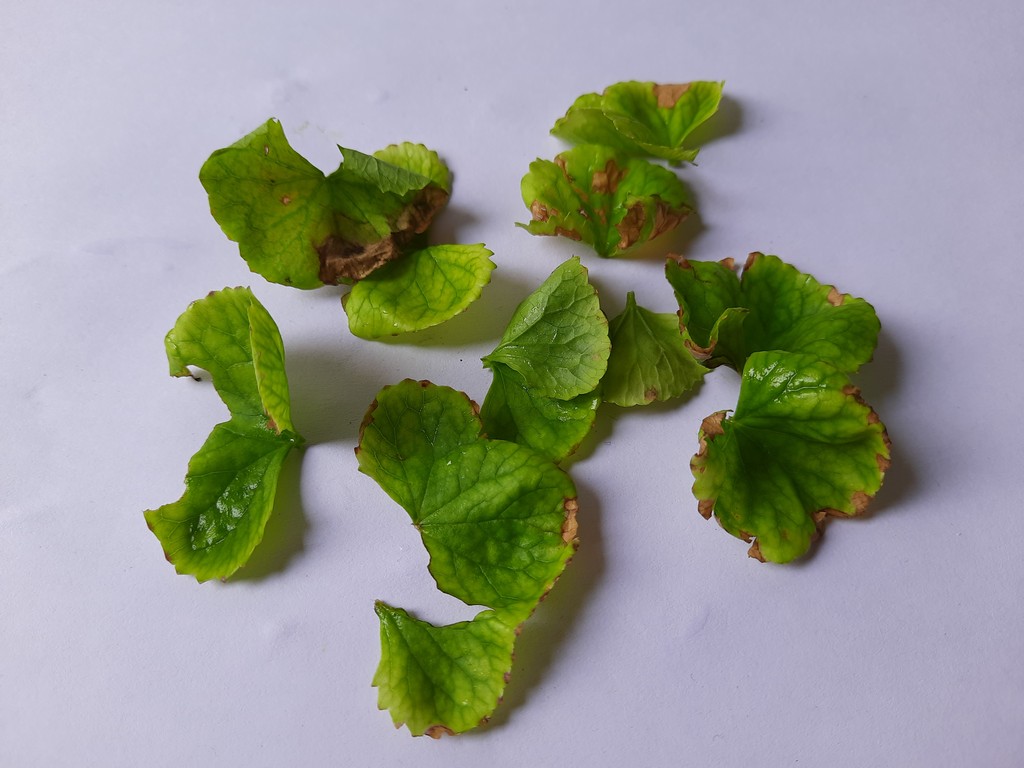
Label: Unhealthy